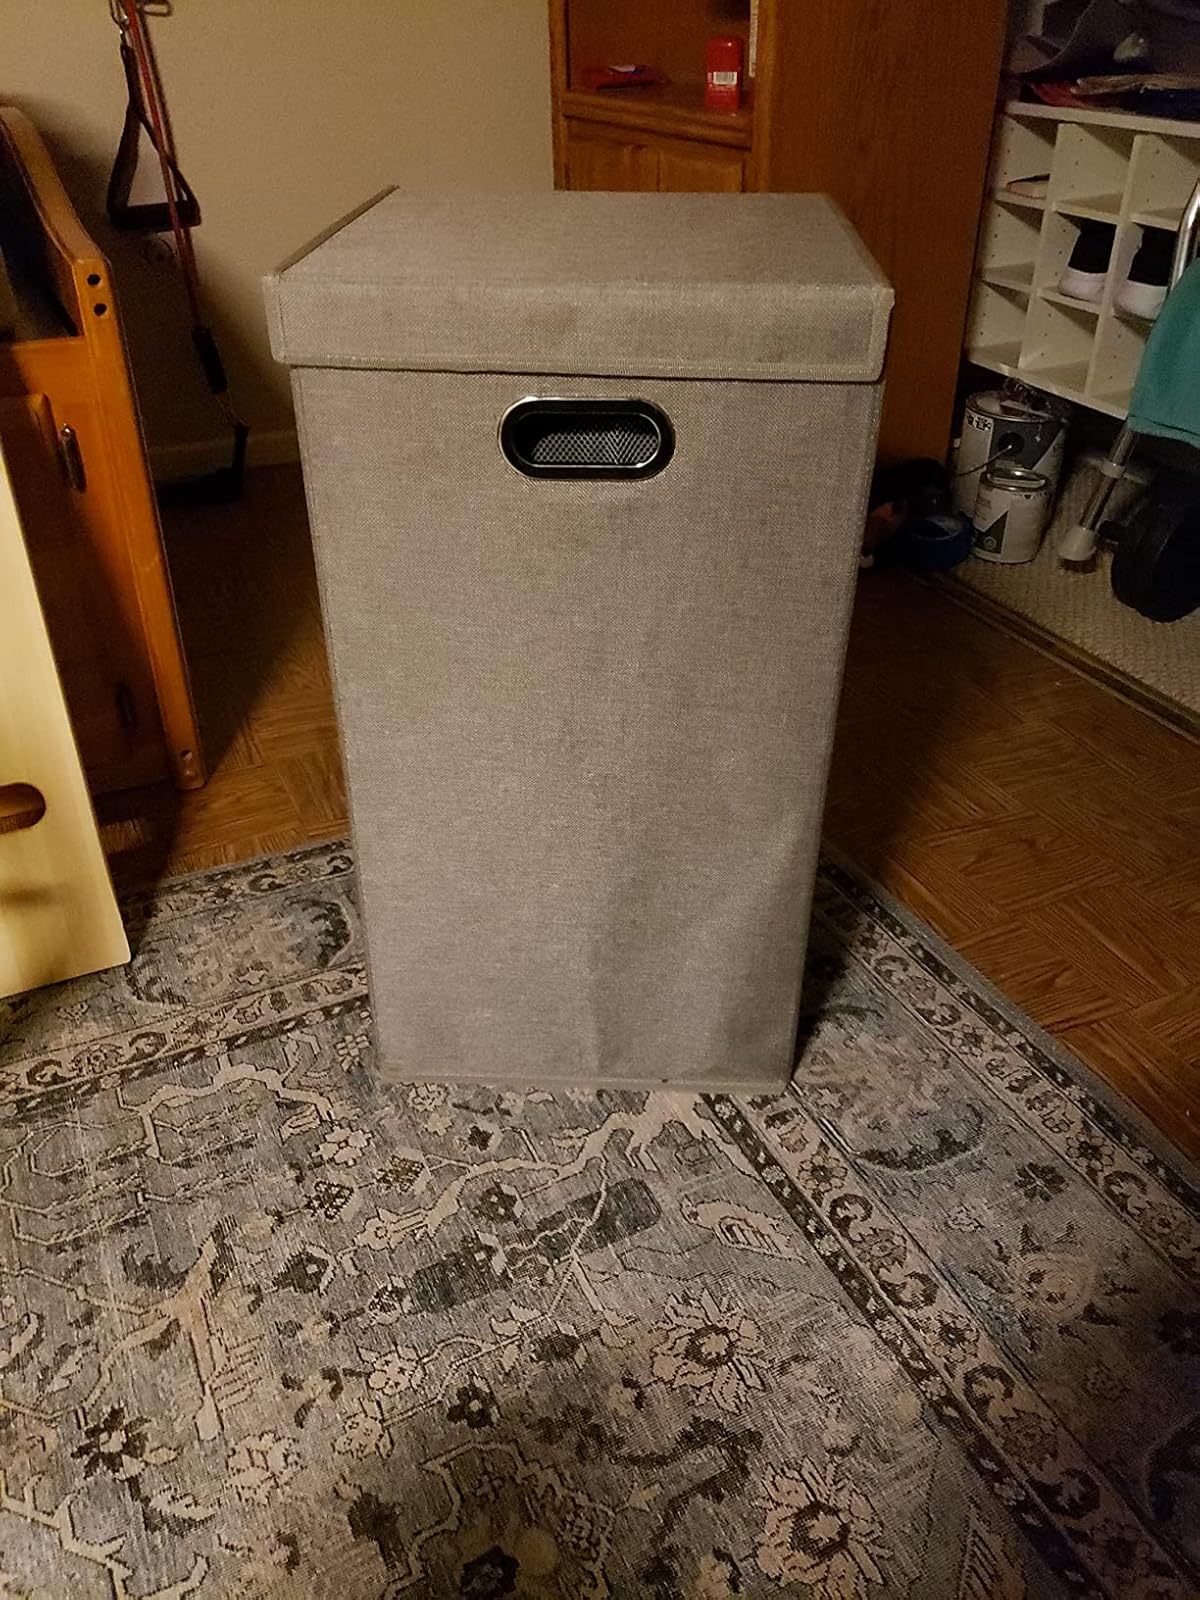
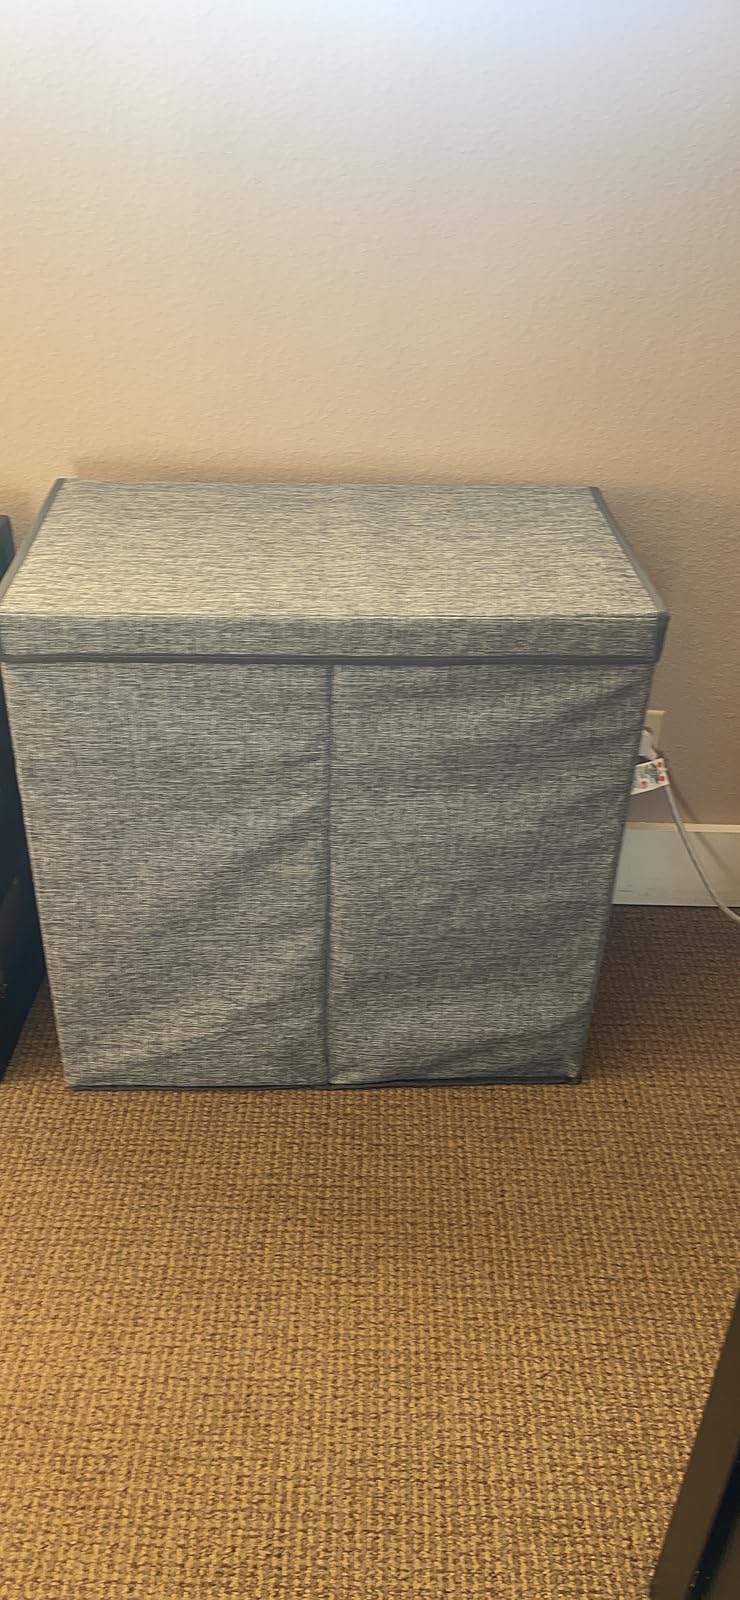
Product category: items_hamper
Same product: no